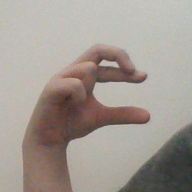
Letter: thal